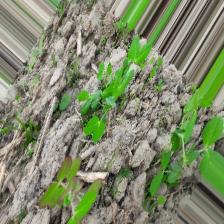
Label: Lentil Rust